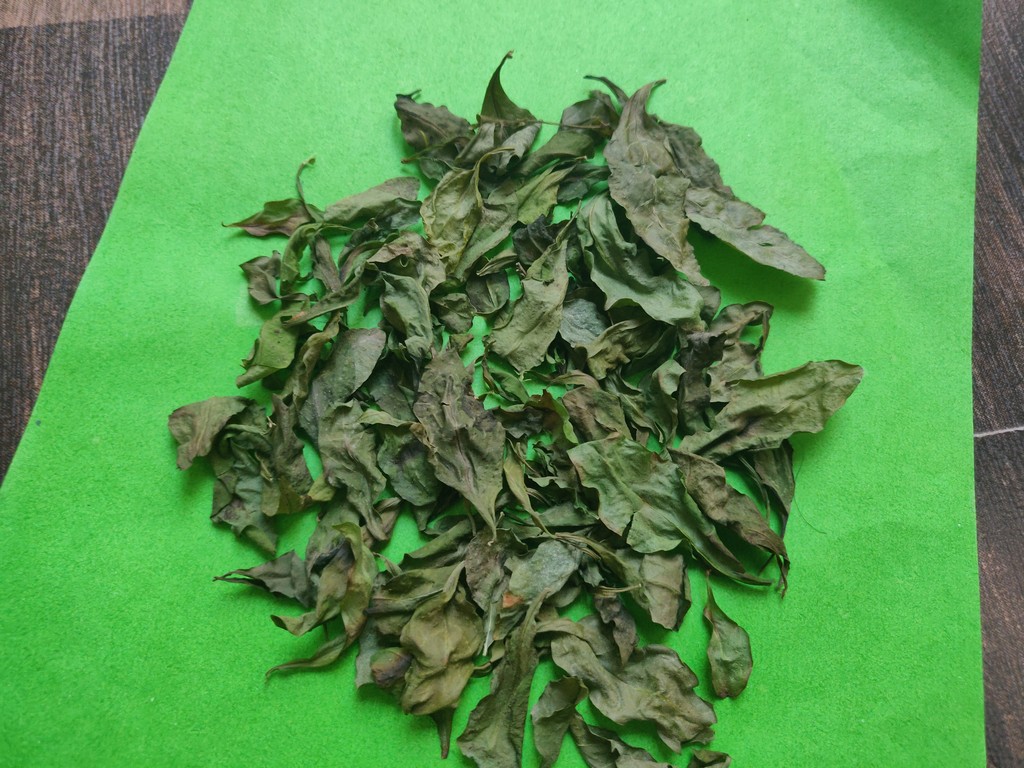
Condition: Dried
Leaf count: multiple
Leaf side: unknown